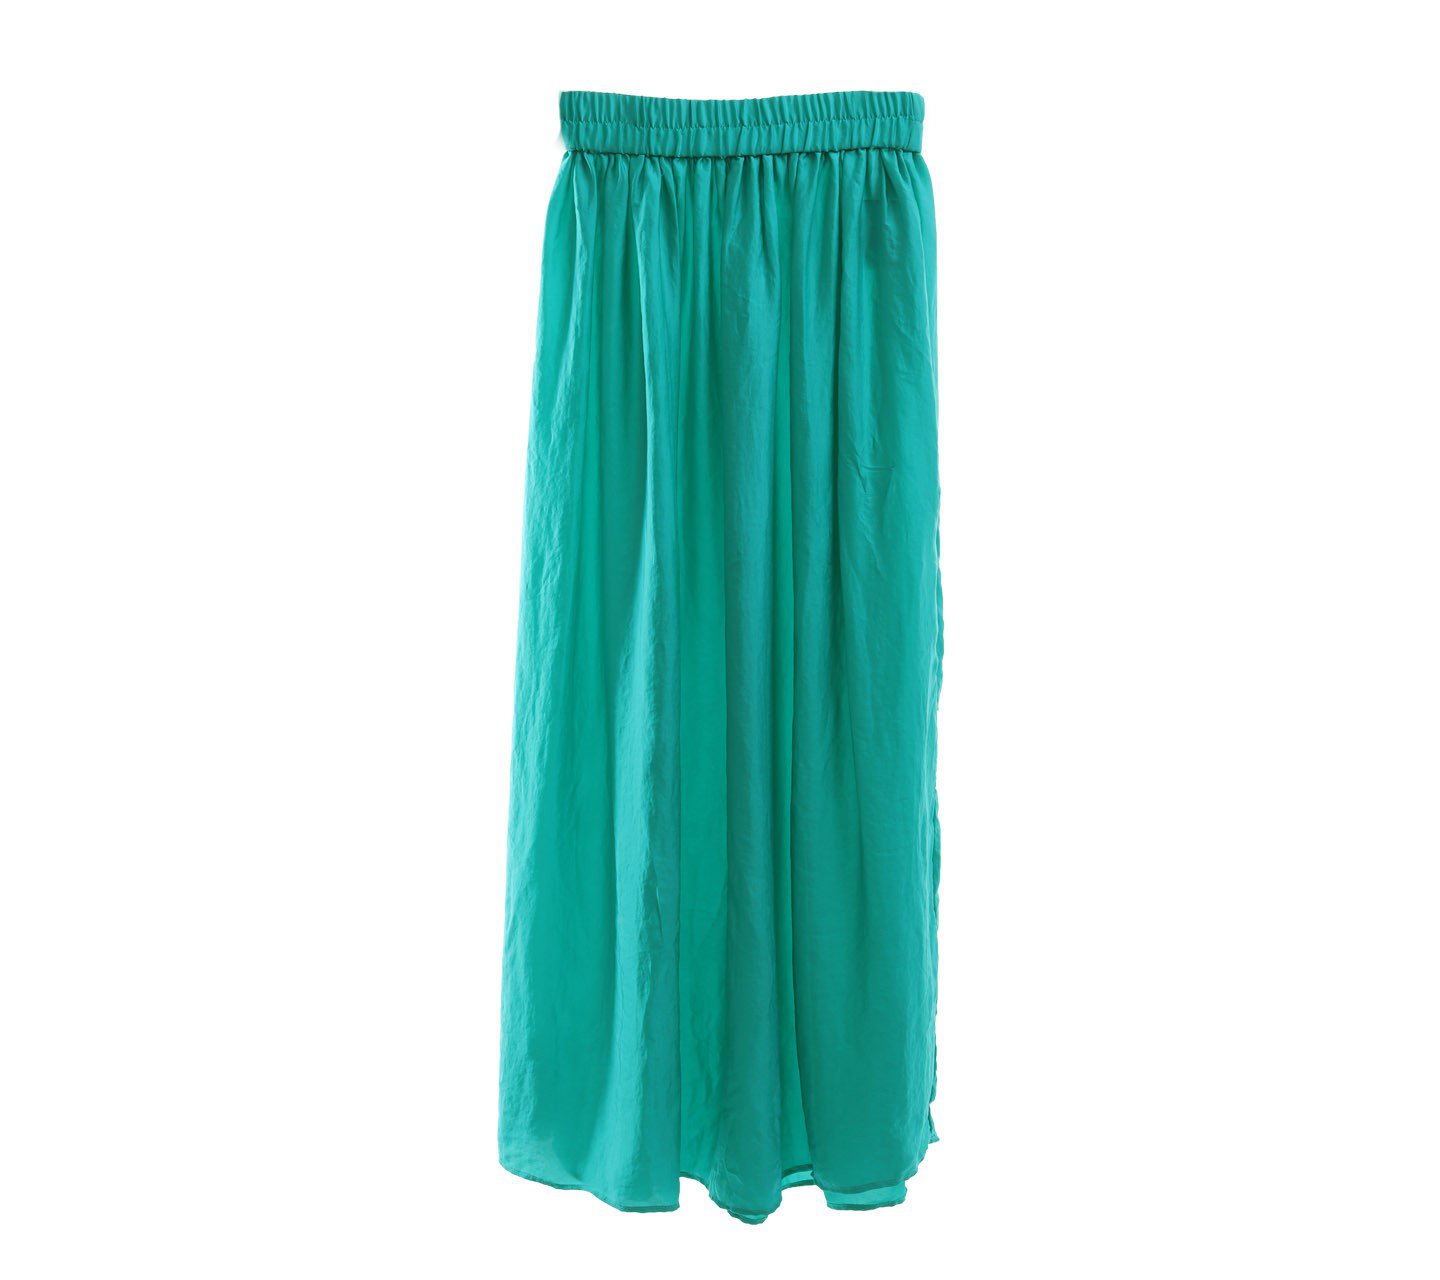
Label: Mango